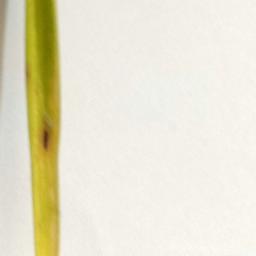
Label: Rice___Brown_Spot